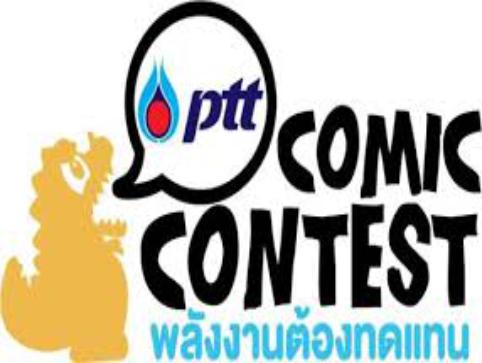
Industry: Others